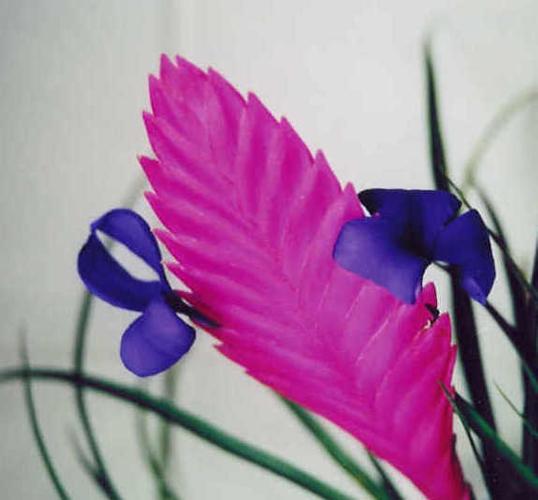
Label: ball moss